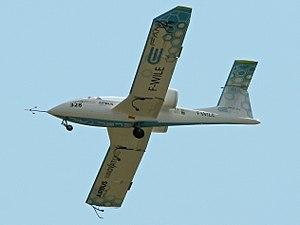
L'histoire de l'aviation peut se diviser en six périodes :
Un avion électrique est un aéronef dont la propulsion est assurée par un ou des moteurs électriques, alimentés par des batteries, des panneaux solaires ou des piles à combustible.
L'E-Fan est un prototype d'avion à propulsion électrique conçu par Airbus Group Innovations dans le cadre d'un projet lancé en 2011 et annulé en 2017.